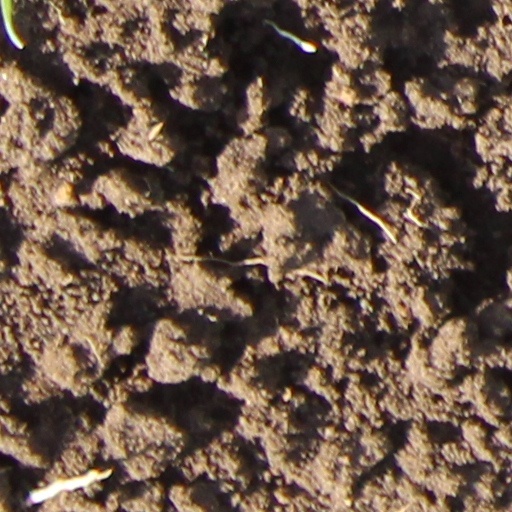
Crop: wheat